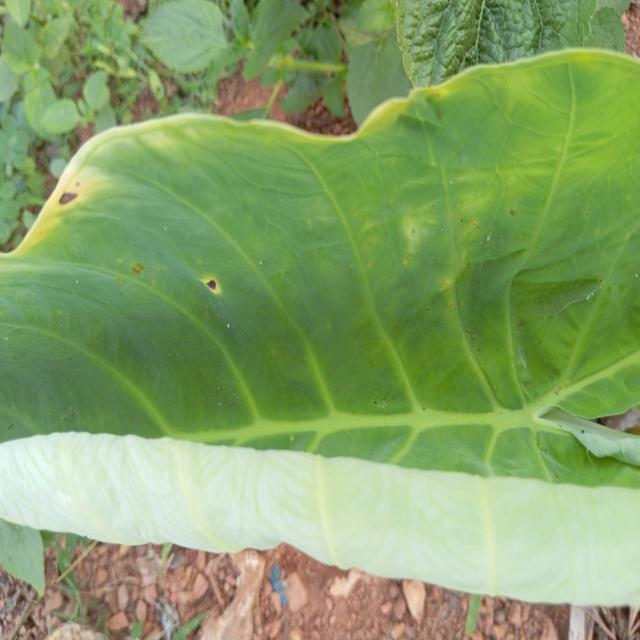
Label: Early_Blight